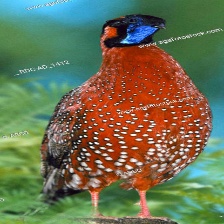
Species: SATYR TRAGOPAN
Scientific name: TRAGOPAN SATYRA